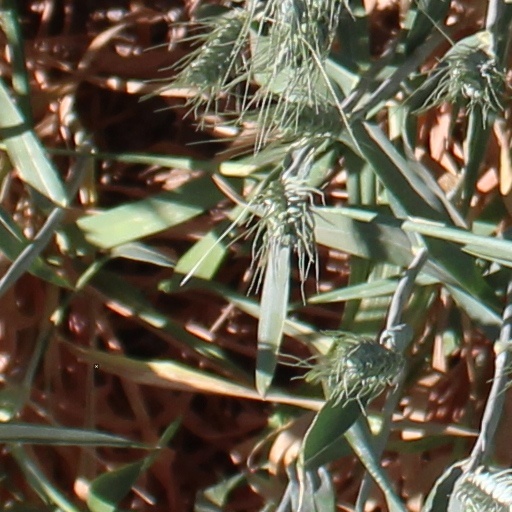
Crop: wheat